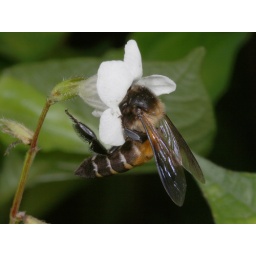
on Asystasia gangetica, the single flower species we saw being visited by this species at ground level.